Palazzo Emo Diedo

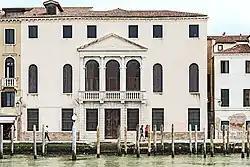
Palazzo Emo Diedo

Palazzo Emo Diedo is a neoclassical palace in Venice, Italy located in the Santa Croce district, overlooking the Grand Canal, opposite the railway station. The building is located near San Simeone Piccolo.